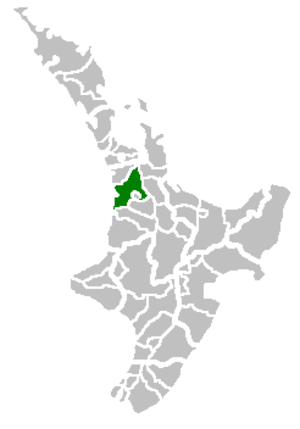
Le district du Waikato est situé dans la région du Waikato, dans l'île du Nord de la Nouvelle-Zélande. Administré par le Conseil du district du Waikato, celui-ci est sis à Ngaruawahia.